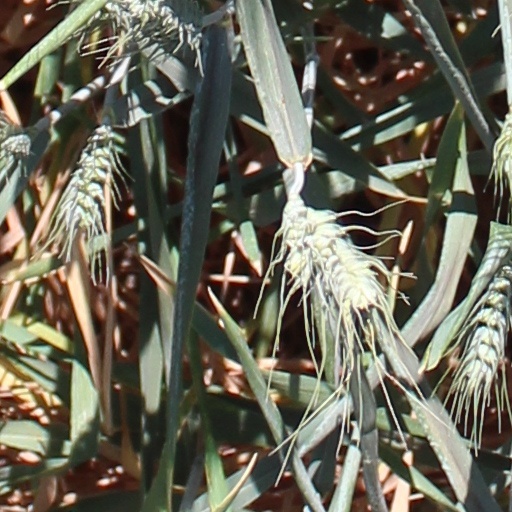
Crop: wheat